History of East Asia

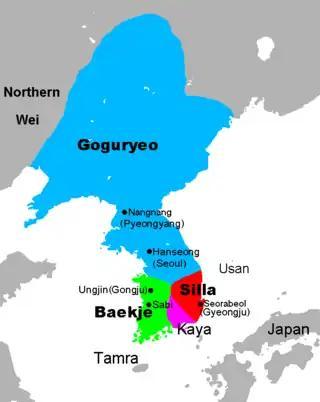
The Three Kingdoms of Korea, at the end of the 5th century

In 58 BC, the Korean Peninsula was divided into three kingdoms, Baekje, Silla and Goguryeo. Although they shared a similar language and culture, these three kingdoms constantly fought with each other for control of the peninsula. Furthermore, Goguryeo had been engaged in constant wars with the Chinese. This included the Goguryeo–Sui War, where the Kingdom of Goguryeo managed to repel the invading forces of the Sui dynasty.